Megafauna

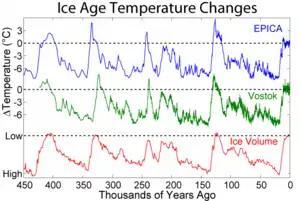
Cyclical pattern of global climate change over the last 450,000 years (based on Antarctic temperatures and global ice volume), showing that there were no unique climatic events that would account for any of the megafaunal extinction pulses

Because of the small initial size of all mammals following the extinction of the non-avian dinosaurs, nonmammalian vertebrates had a roughly ten-million-year-long window of opportunity (during the Paleocene) for evolution of gigantism without much competition. During this interval, apex predator niches were often occupied by reptiles, such as terrestrial crocodilians (e.g. "Pristichampsus"), large snakes (e.g. "Titanoboa") or varanid lizards, or by flightless birds (e.g. "Paleopsilopterus" in South America). This is also the period when megafaunal flightless herbivorous gastornithid birds evolved in the Northern Hemisphere, while flightless paleognaths evolved to large size on Gondwanan land masses and Europe. Gastornithids and at least one lineage of flightless paleognath birds originated in Europe, both lineages dominating niches for large herbivores while mammals remained below (in contrast with other landmasses like North America and Asia, which saw the earlier evolution of larger mammals) and were the largest European tetrapods in the Paleocene.